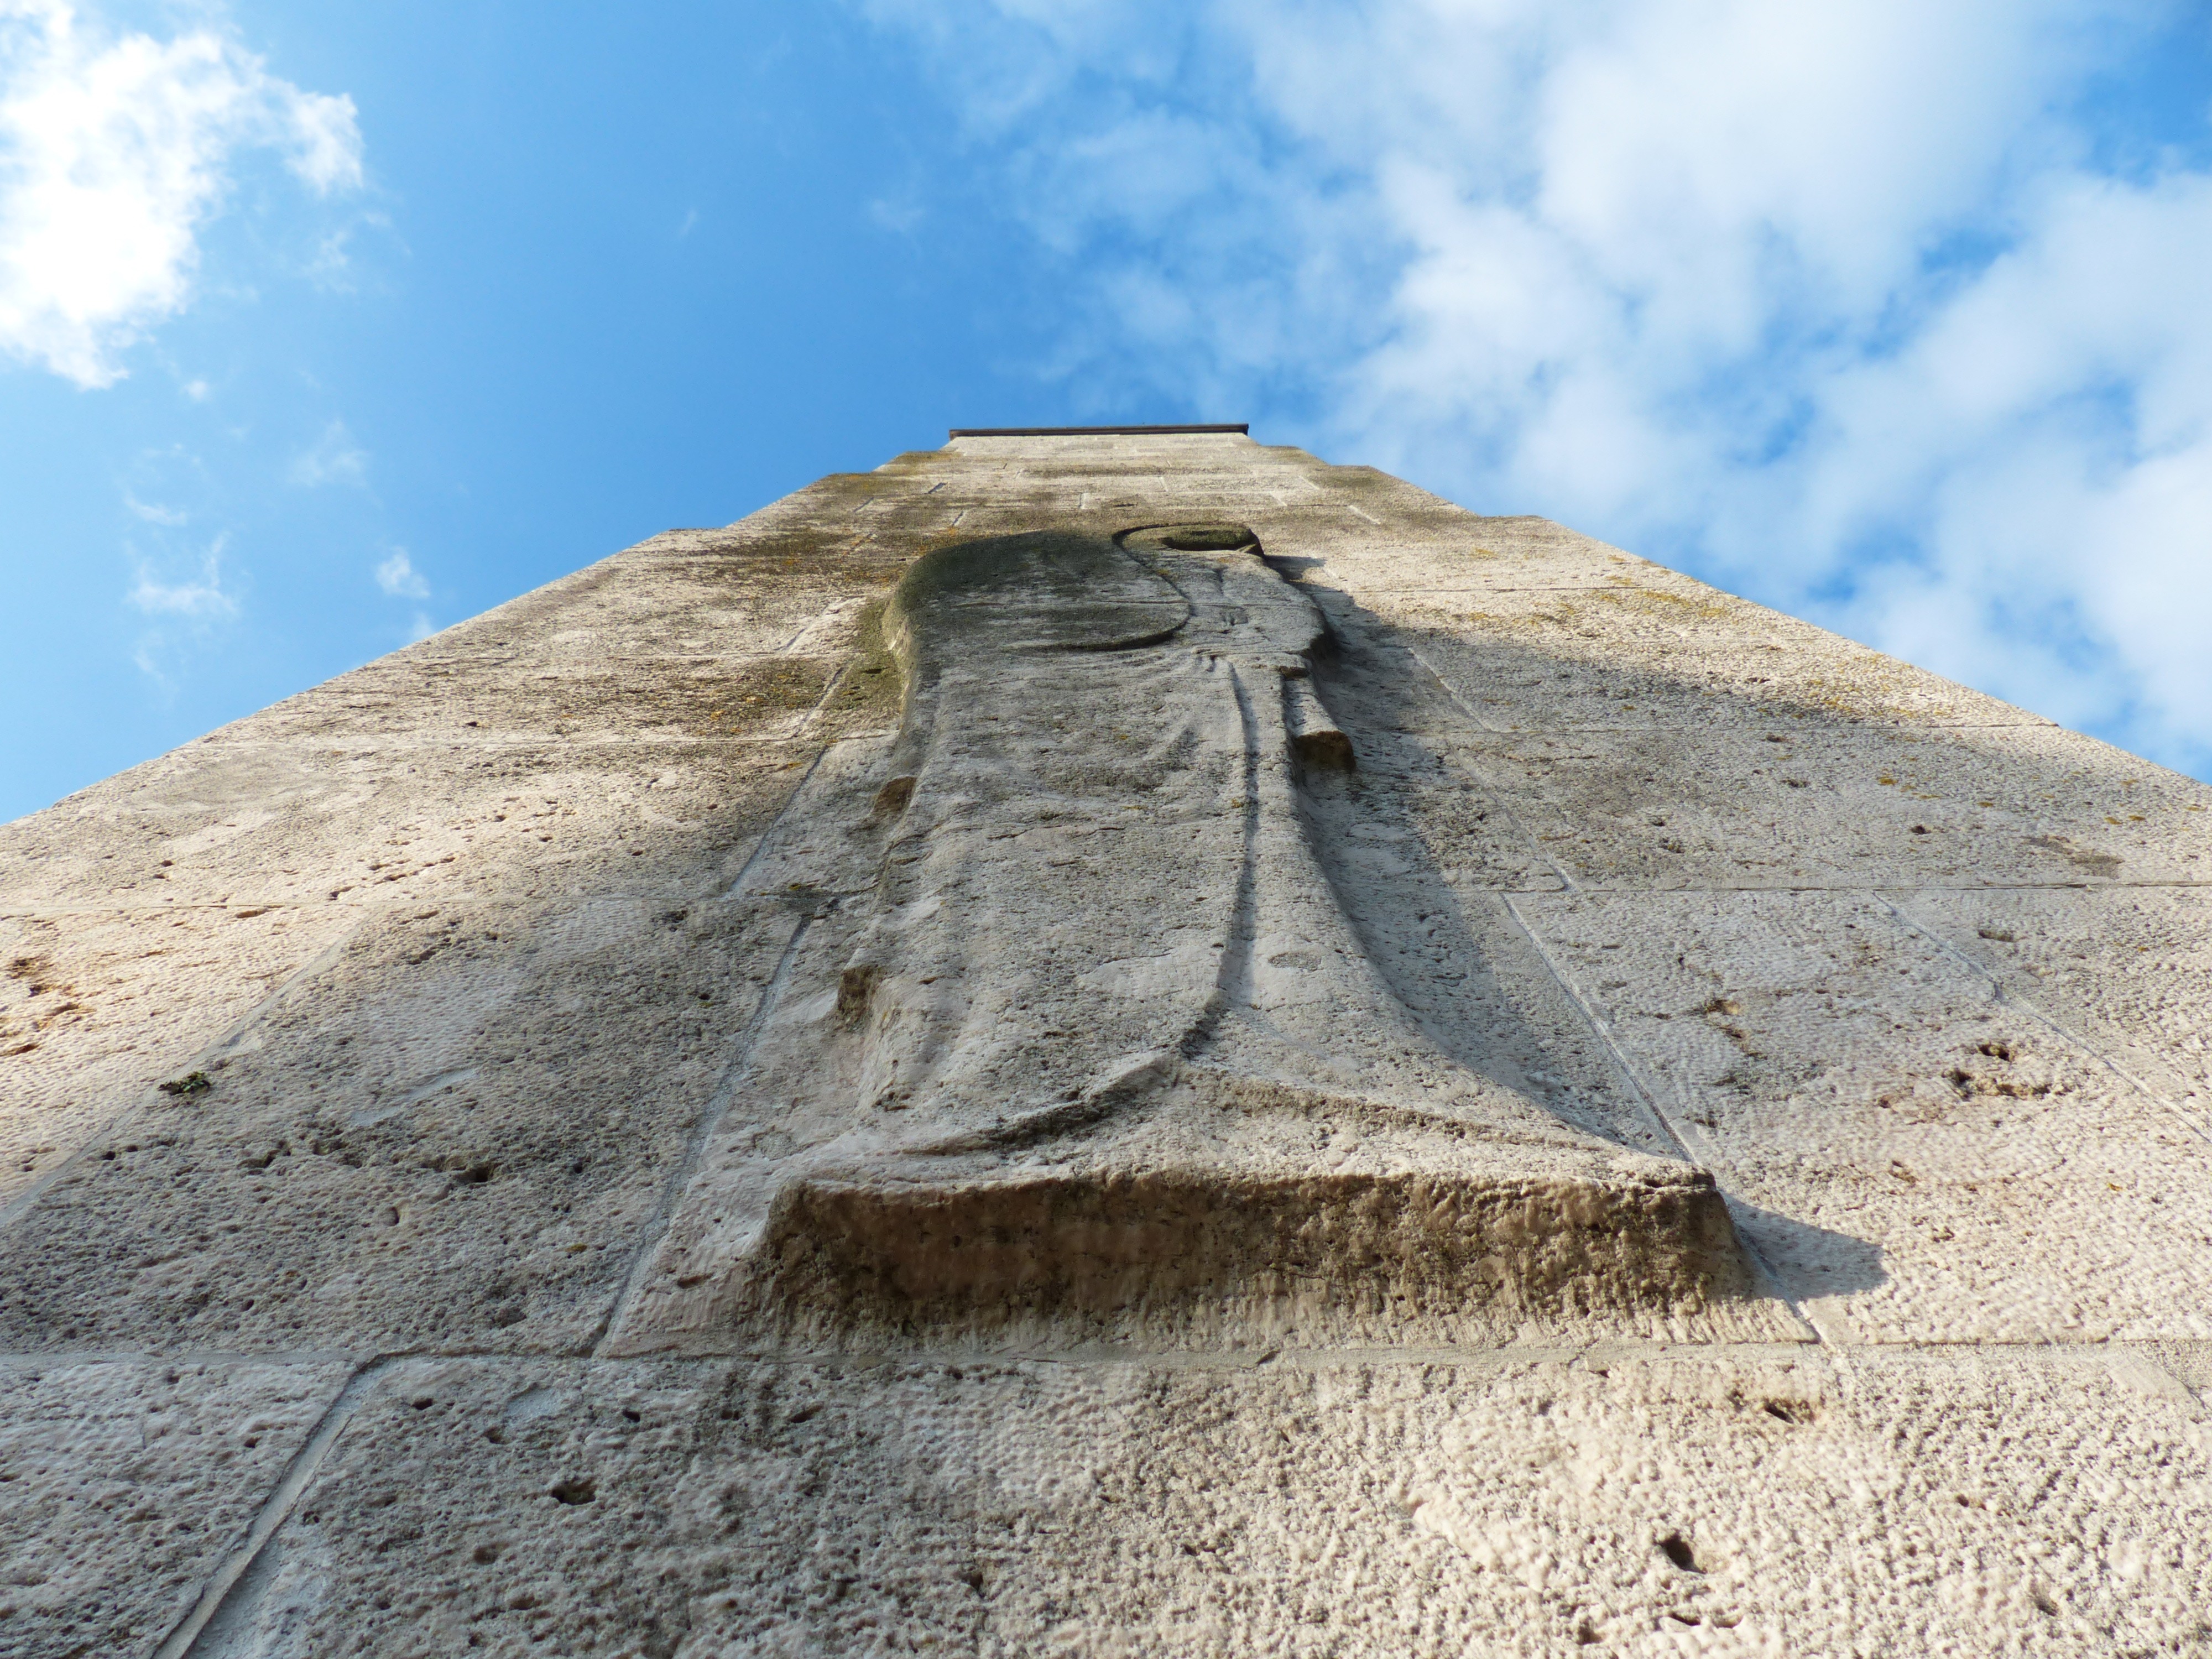
sand, rock, mountain, architecture, sky, wood, stone, monument, tower, blue, terrain, material, clouds, geology, badlands, war memorial, new ulm, ancient history, hero memorial, plural